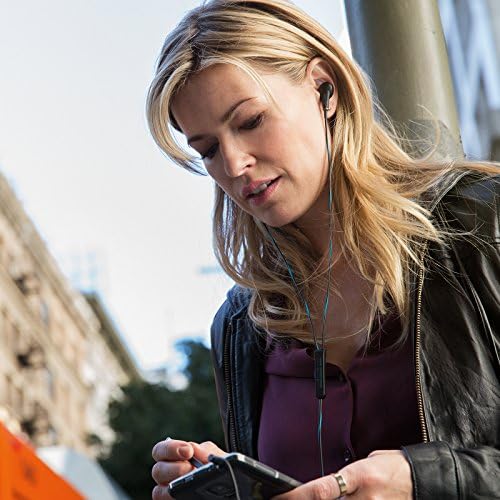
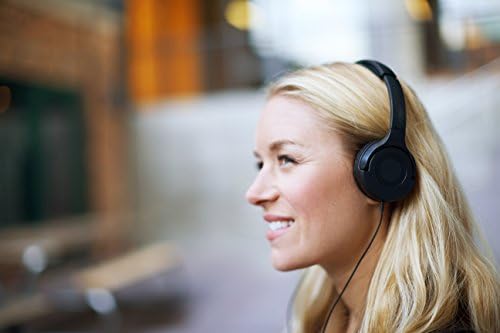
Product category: headphones
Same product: no